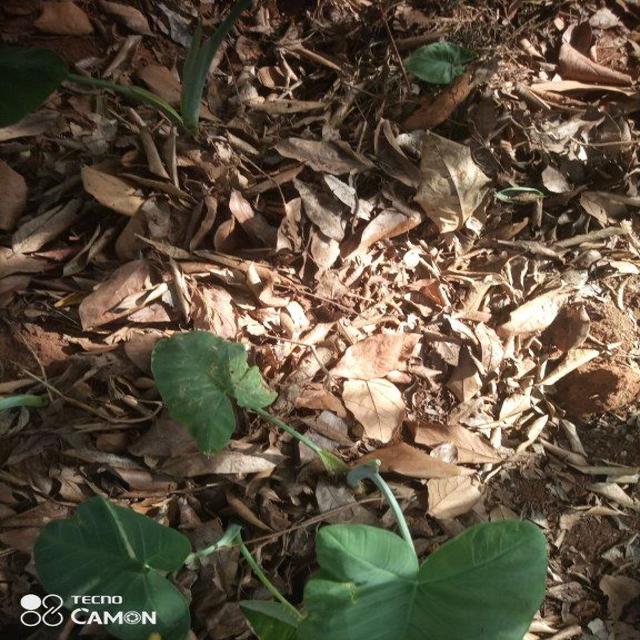
Label: Early_Blight